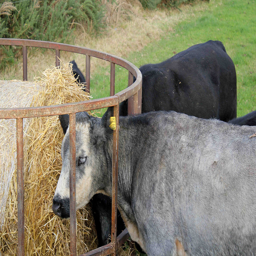
Two cows with their heads in the feed dispensers
Some big cows grazing on some hays in the middle of a field.
Two cows with heads through bars eating hay.
Cows in the middle of a field eating from a hay feeder.
A gray cow eats hay from a circular metal feeder.